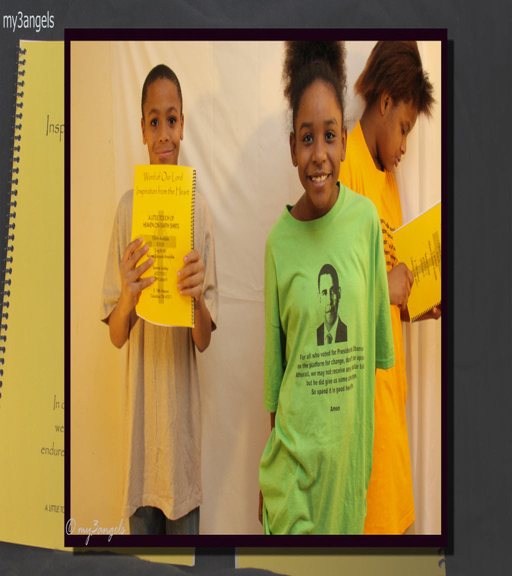
garment - this is what i know for sure messages